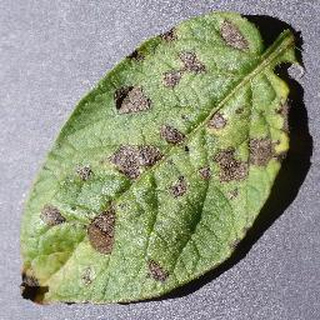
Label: potato_early_blight